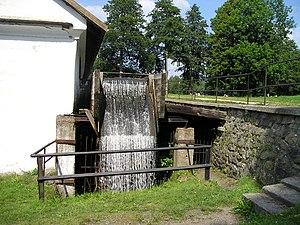
Dobřív est une commune du district de Plzeň-Sud, dans la région de Plzeň, en République tchèque. Sa population s'élevait à 1 264 habitants en 2018.